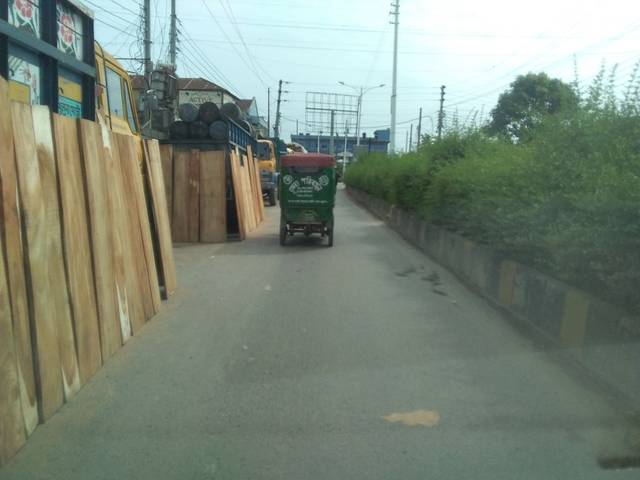
Region: Bangladesh
Coordinates: 22.821, 89.559